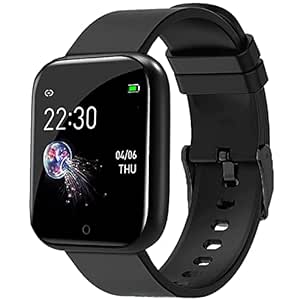
SHREENOVA ID116 Plus Bluetooth Fitness Smart Watch for Men Women and Kids Activity Tracker (Black)
Category: Electronics
Price: 281 (list price: 1999)
Rating: 2.8 (87 ratings)
About this product: ✅ All-day activity tracking: Track steps, distance, calories burned, active minutes, you can check daily activity and time on OLED display or APP|✅ NOTE- NO CALLING FEATURE-You will receive only notification to See Calls & Messages on Your Wrist: Receive/Rejection call, calendar, SMS and SNS (Facebook, WhatsApp, LinkedIn, Instagram, and Twitter) notifications on display, fitness tracker band let you never miss the messages that matter.|✅ NOTE-This fitness band will only work after installing fitness band application from play store.TO set time of watch you have to install fitness band application.YOU will receive bar code pls scan it to download the application. Switch ON bluetooth and location whlie connecting fitness band from app. Dont connect band directly with Bluetooth u need to connect it from APP.|✅ NOTE -Charger is not available with this watch it has in built usb port remove the strap of watch carefully than u can see usb port which u can attach easily with any laptop,pc,mobile charges to charge. For Any Product Issue Please Contact Us Through Buyer Massage Please Install Any One App From Play Store for the device App Name FIT PRO